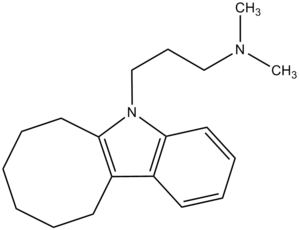
En chimie organique, on qualifie de tricyclique un composé chimique dont la molécule contiennent trois cycles c'est-à-dire dont deux atomes distincts, dit tête de pont sont reliés par quatre branches ou par trois branches et une liaison entre deux atomes quelconques de ces branches ou tout autre configuration qui finalement fournit un composé contenant trois cycles. L'exemple le plus simple consiste en trois cycles accolés comme dans l'anthracène :